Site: brandenburg
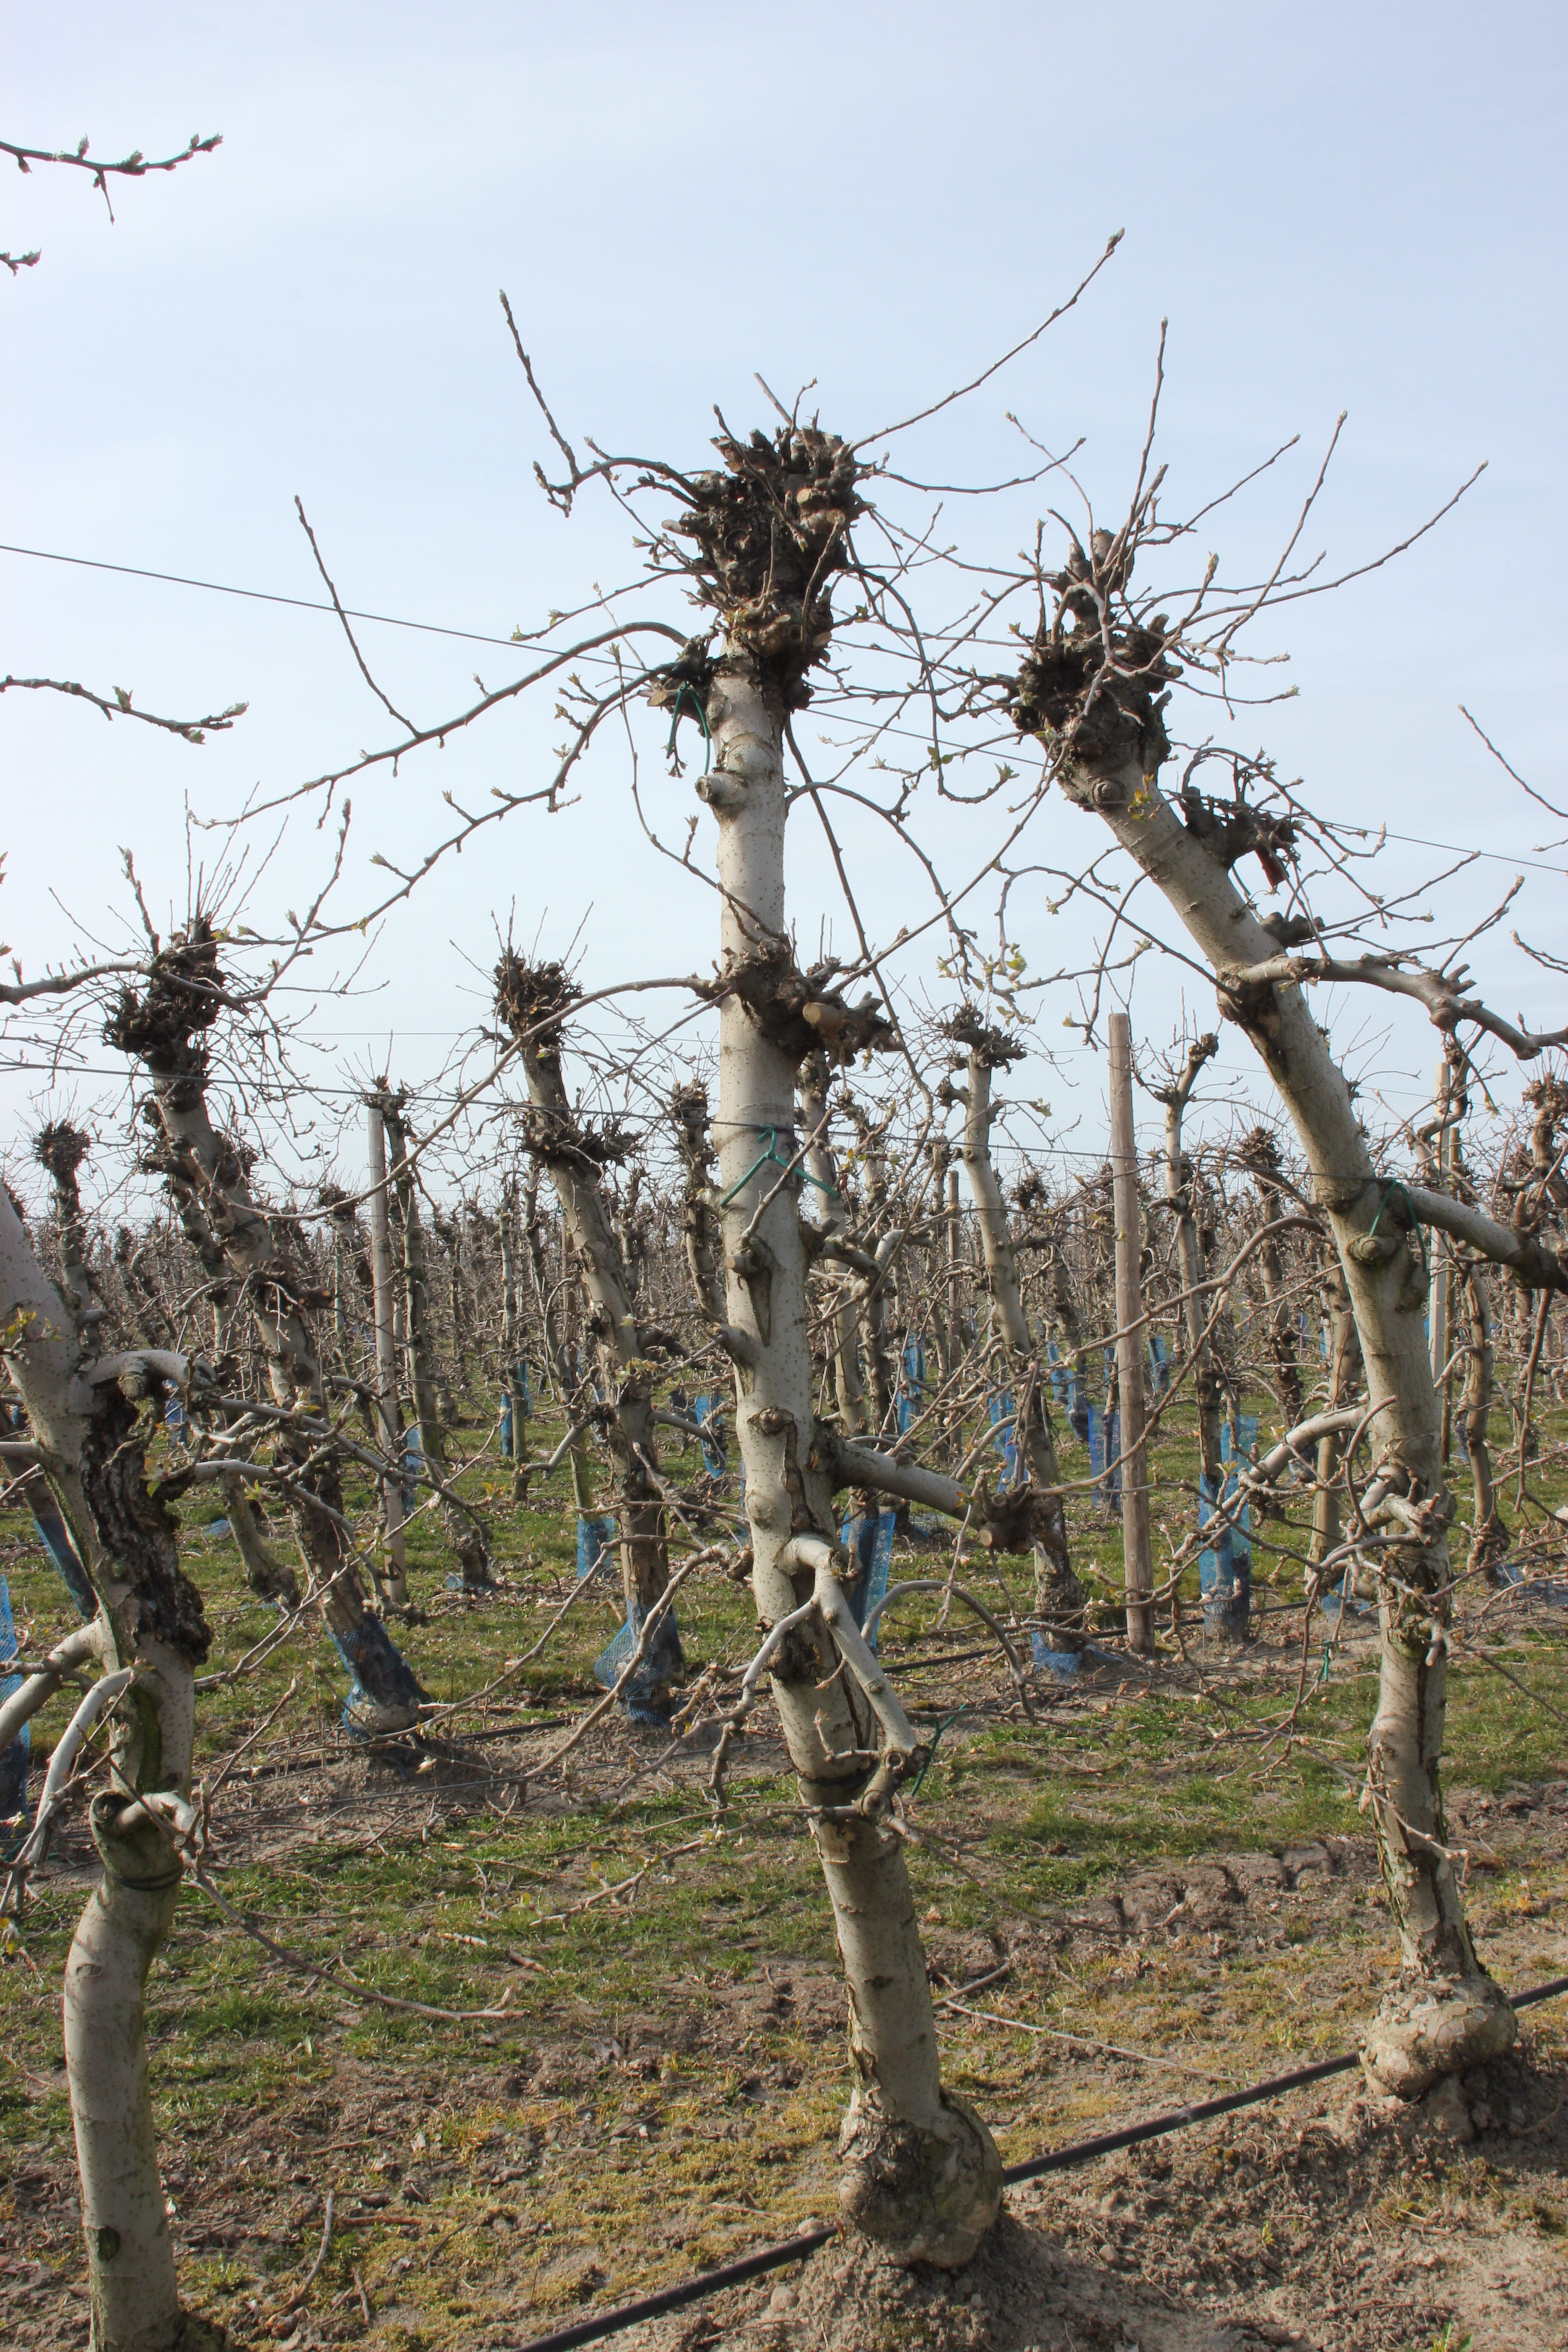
Growth stage (BBCH 54): Inflorescence emergence